Grant Roelofsen

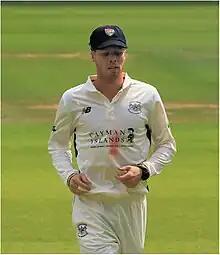
Roelofsen in 2023

Grant Roelofsen (born 26 July 1996) is a South African cricketer. He made his first-class debut for Gauteng in the 2016–17 Sunfoil 3-Day Cup on 13 October 2016. He was the leading run-scorer in the 2017–18 Sunfoil 3-Day Cup for KwaZulu-Natal Inland, with 781 runs in ten matches.